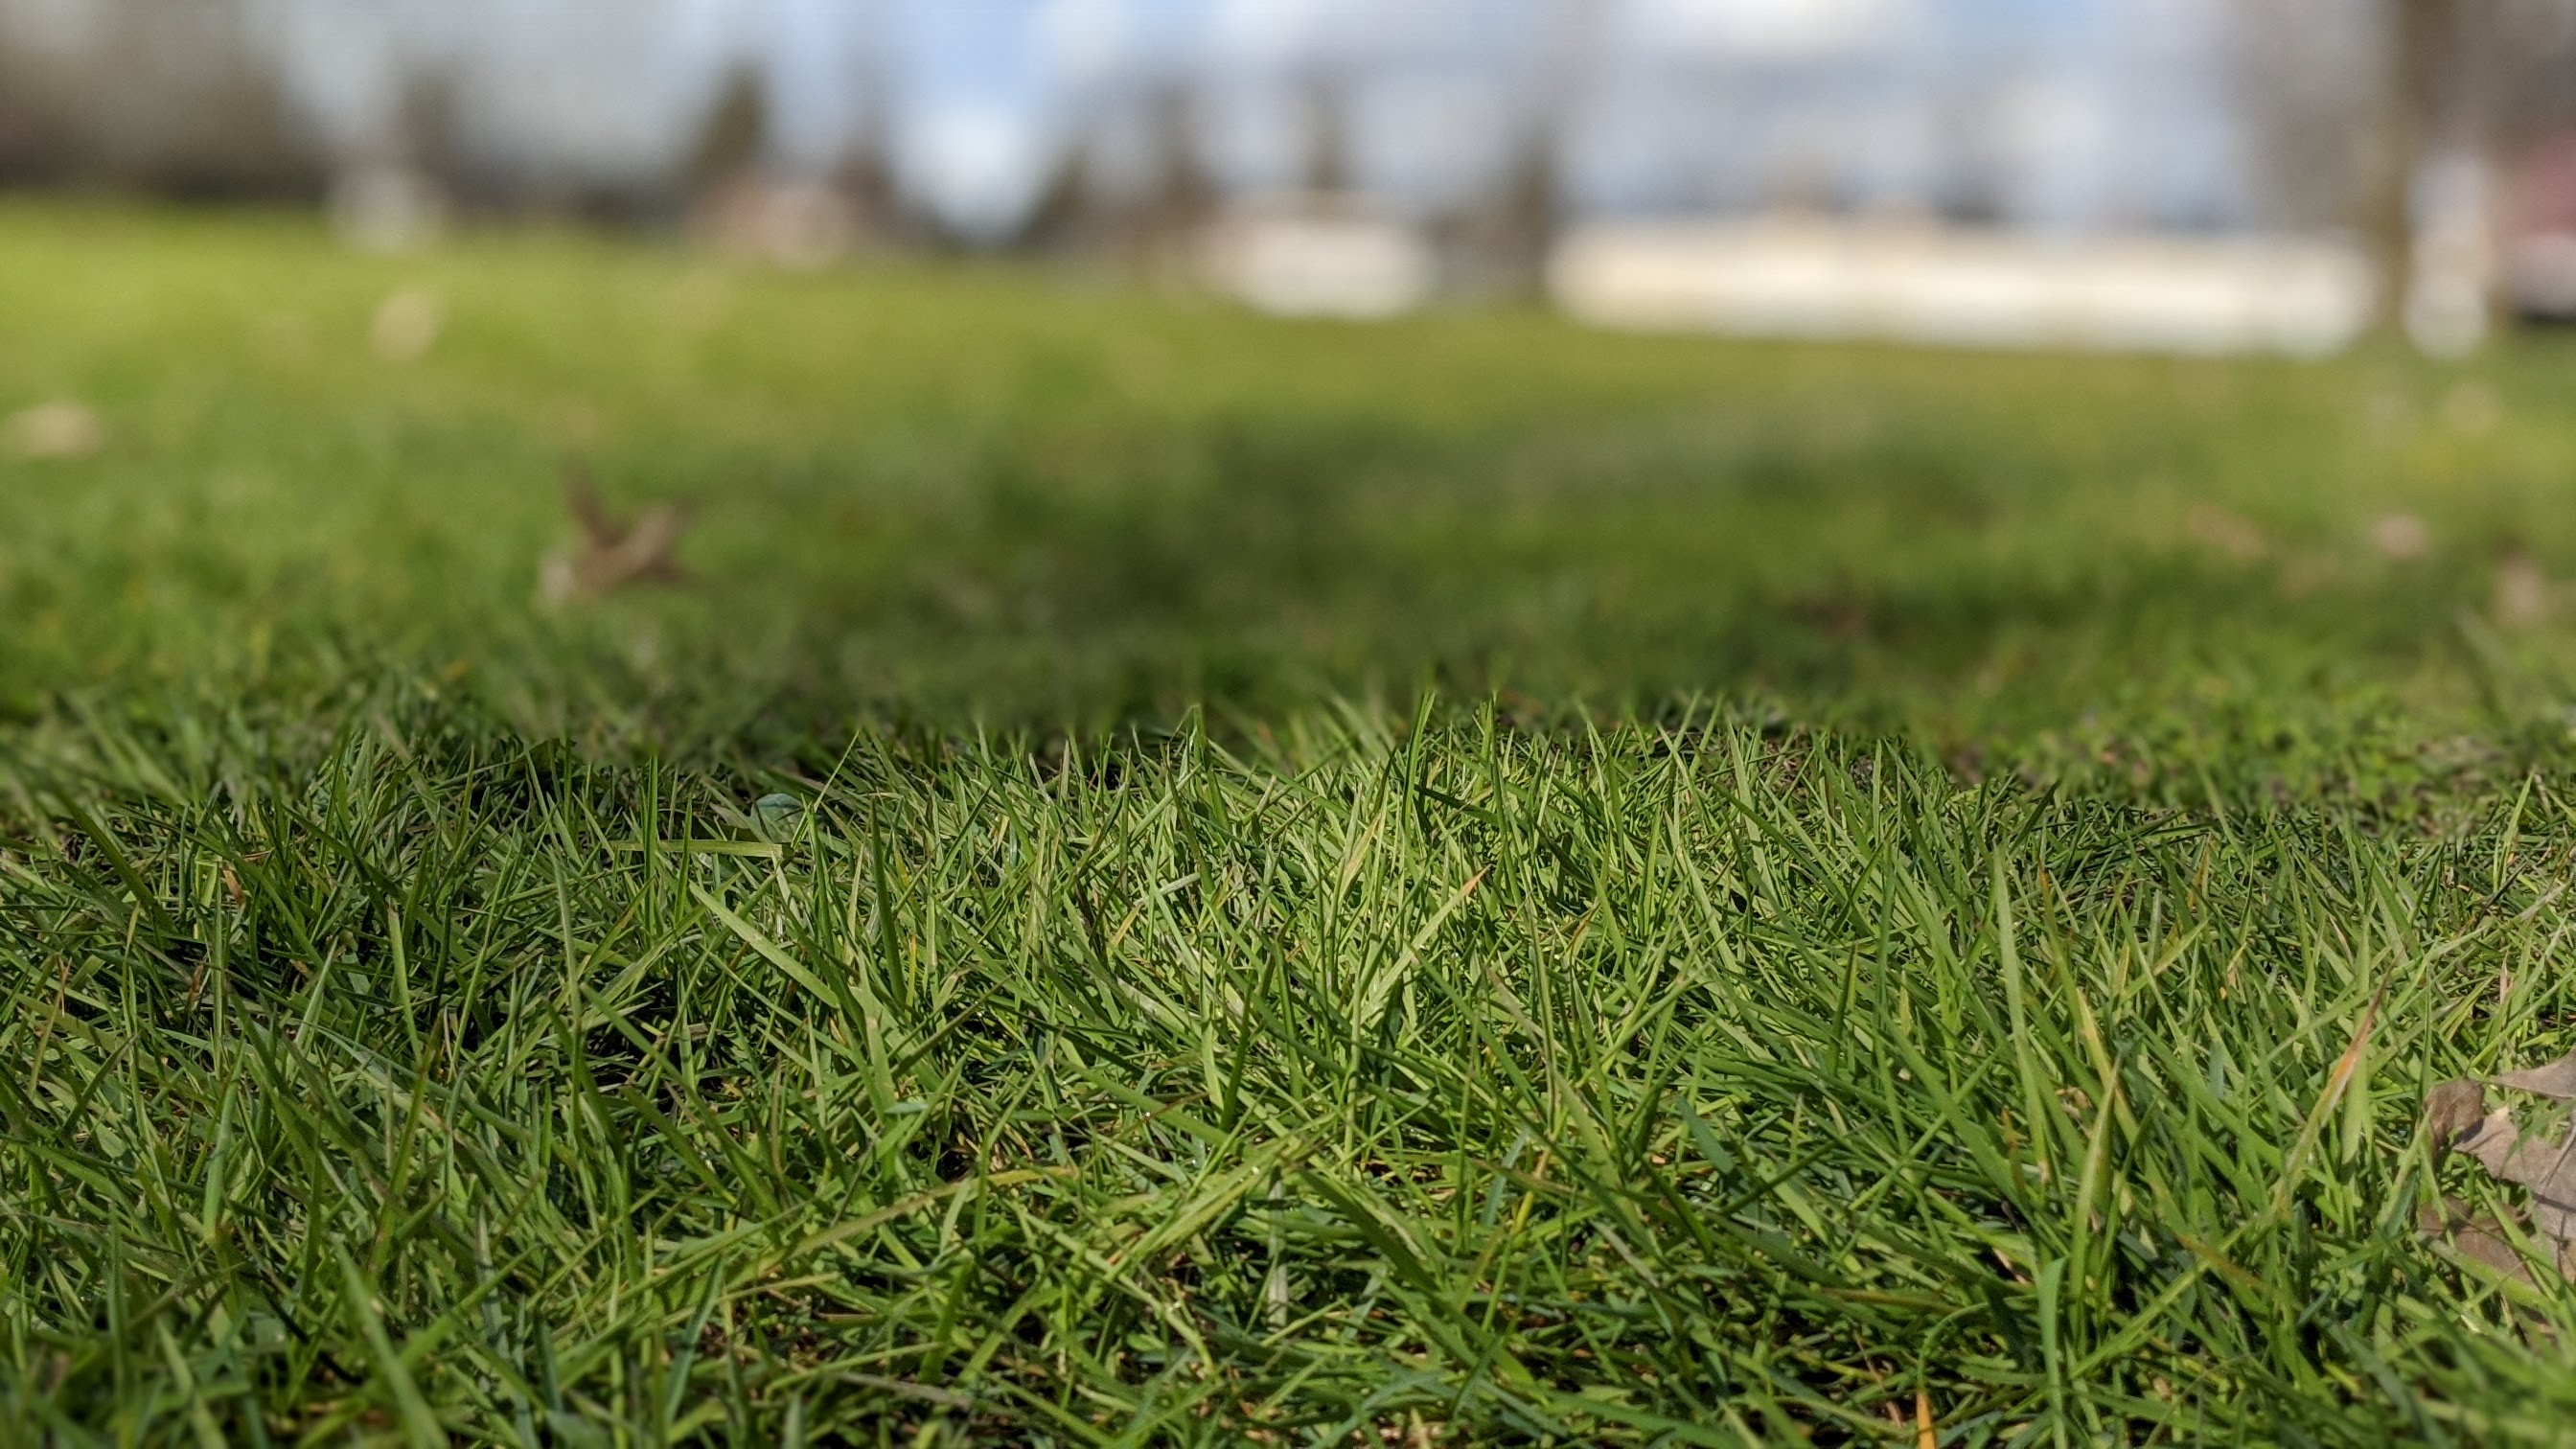
grass, field, green, lawn, plant, grass family, grassland, fodder, photography, landscape, flooring, meadow, pasture